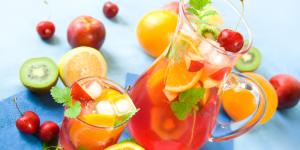
coctel de frutas navideno